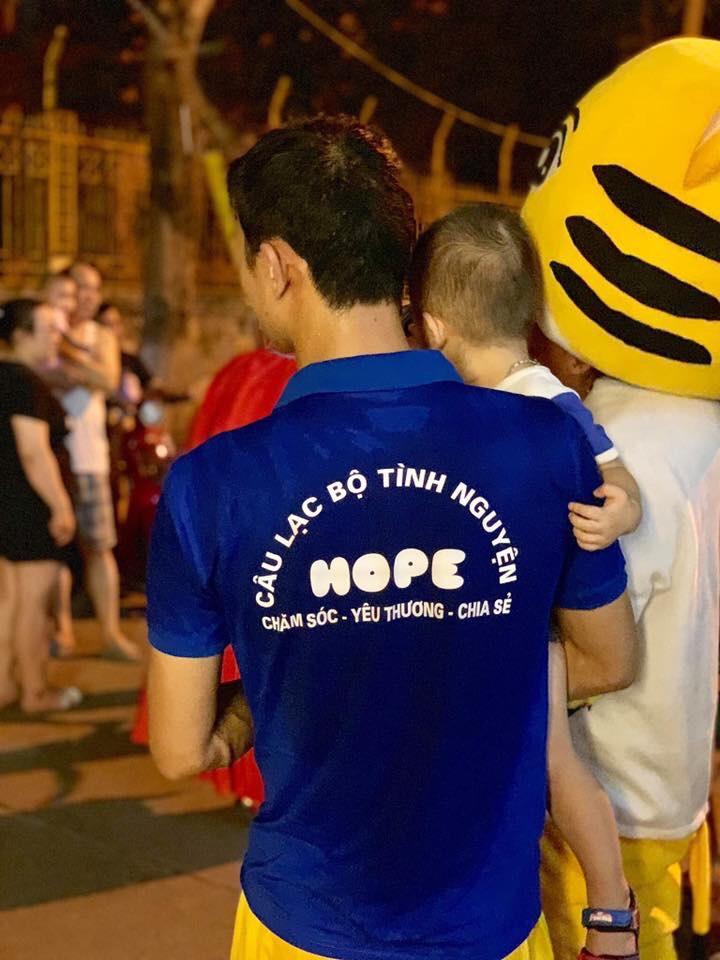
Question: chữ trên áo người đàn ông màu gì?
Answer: mà trắng